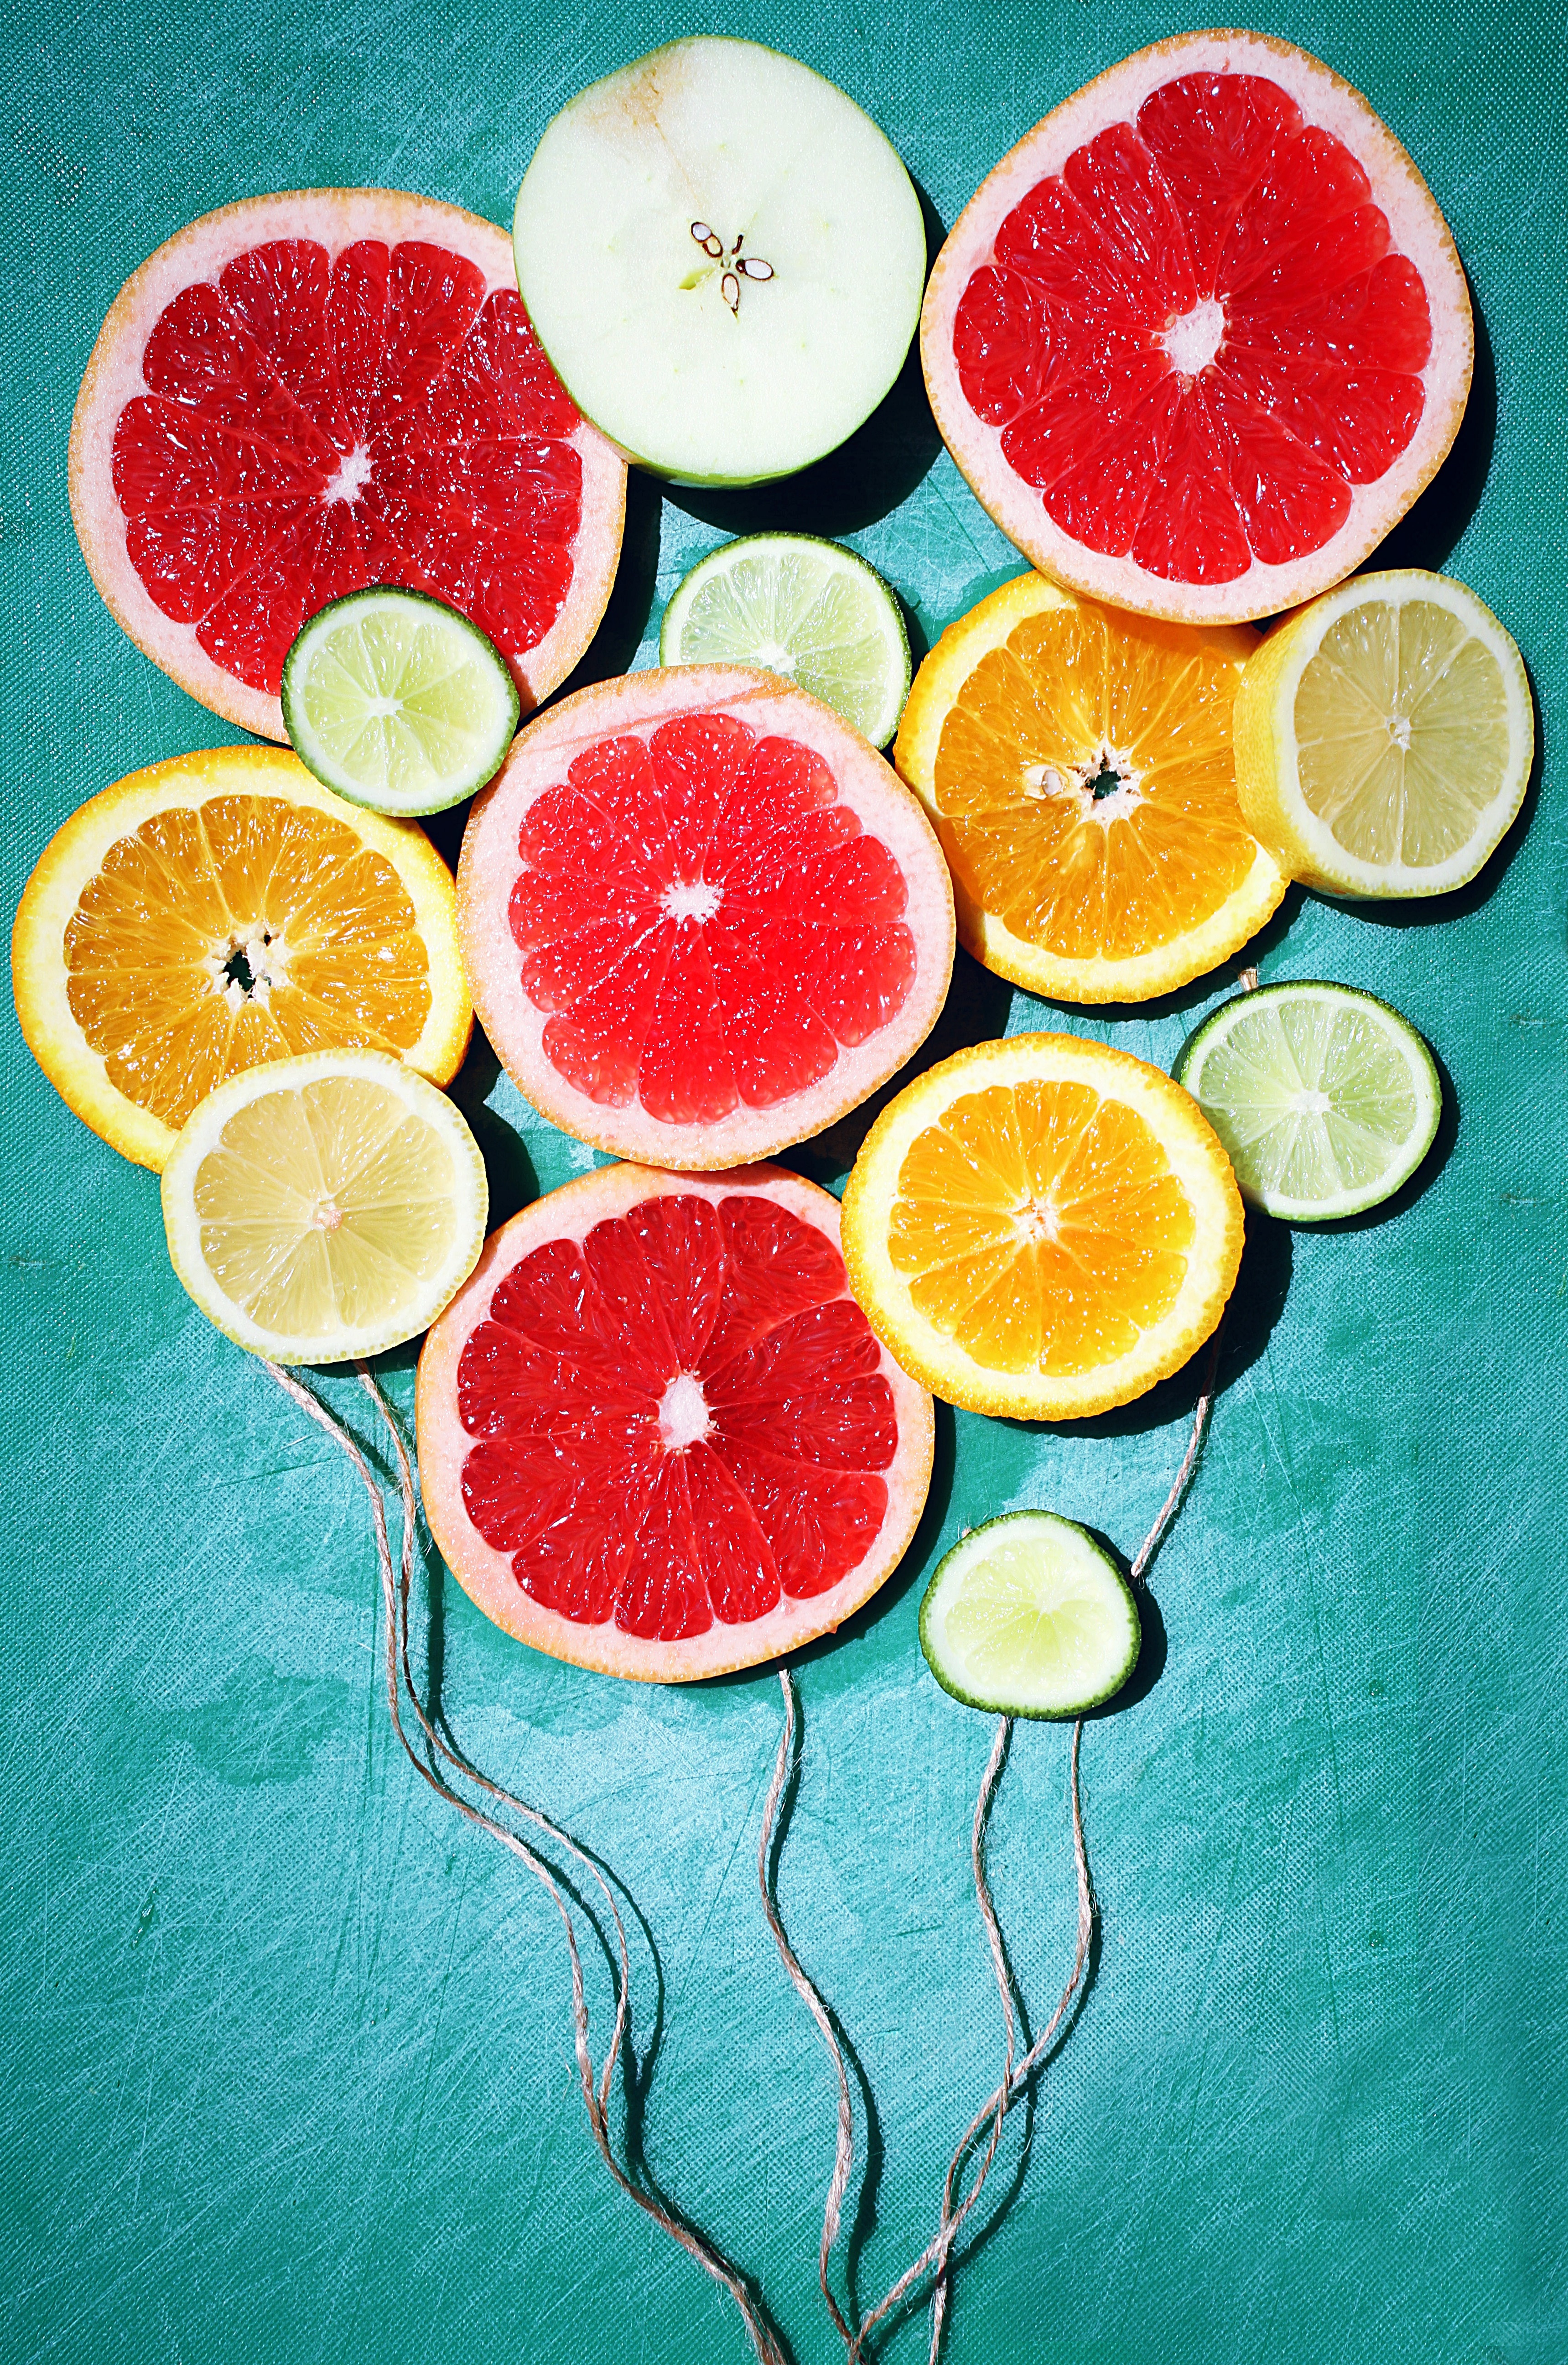
plant, fruit, flower, food, produce, watermelon, grapefruit, lime, citrus, melon, flowering plant, land plant